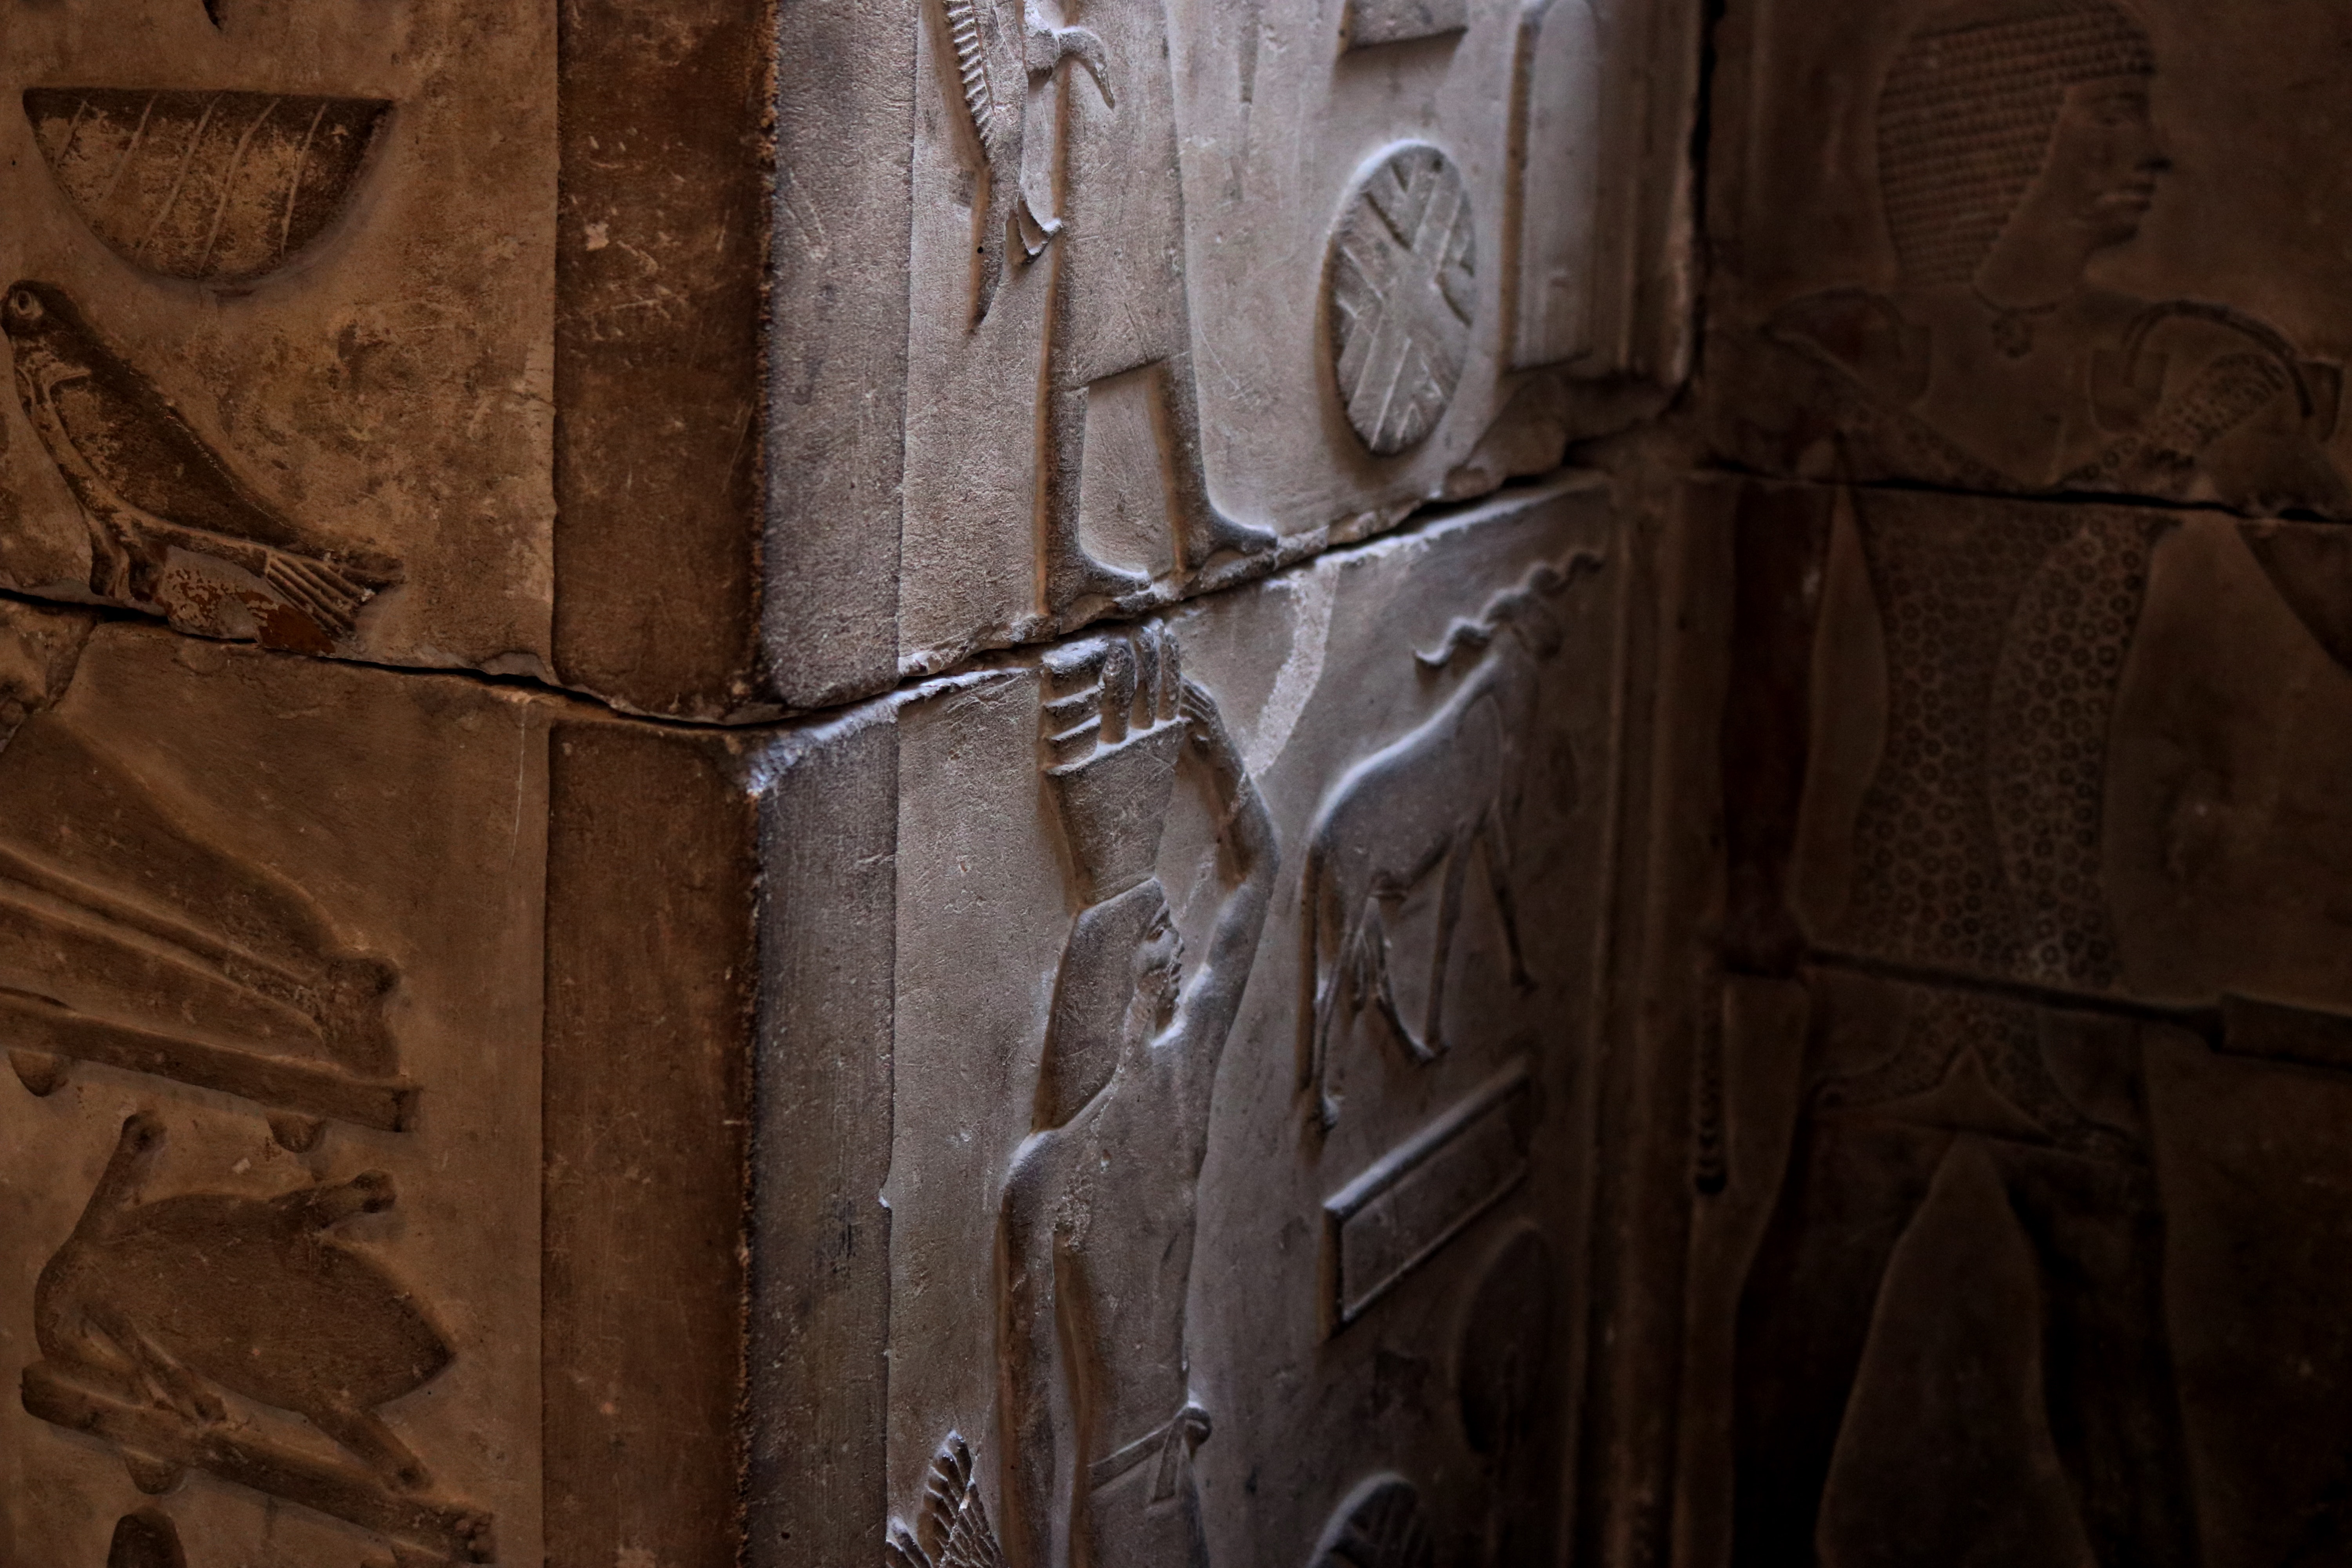
relief, carving, brown, stone carving, wood, history, ancient history, art